Romanian wine

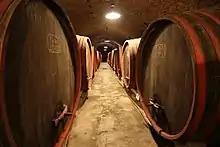
The winery of Hagianoff mansion in Manasia, Ialomița County, established in 1899

Romania has one of the oldest wine-making traditions in the world and its viticulture dates back more than 6,000 years. Due to suitable climate, relief and soils, viticulture became a current activity of the local inhabitants mainly in the hilly areas. Numerous local wine grape varieties have been obtained during medieval time by empirical selection, becoming representatives for Romanian wine regions. Up to the phylloxera crisis, each Romanian wine region had its own wine grape assortment, that generated specific local wines. Since the medieval period, wine has been the traditional alcoholic beverage of the Romanians.